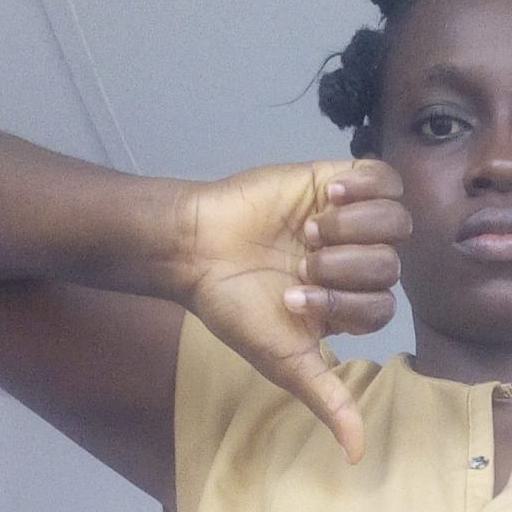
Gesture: dislike